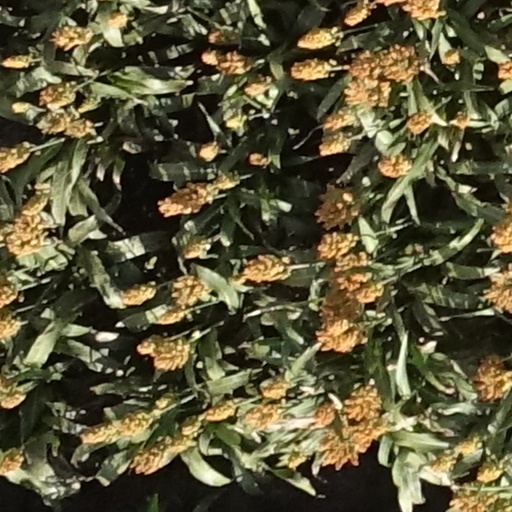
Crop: sorghum